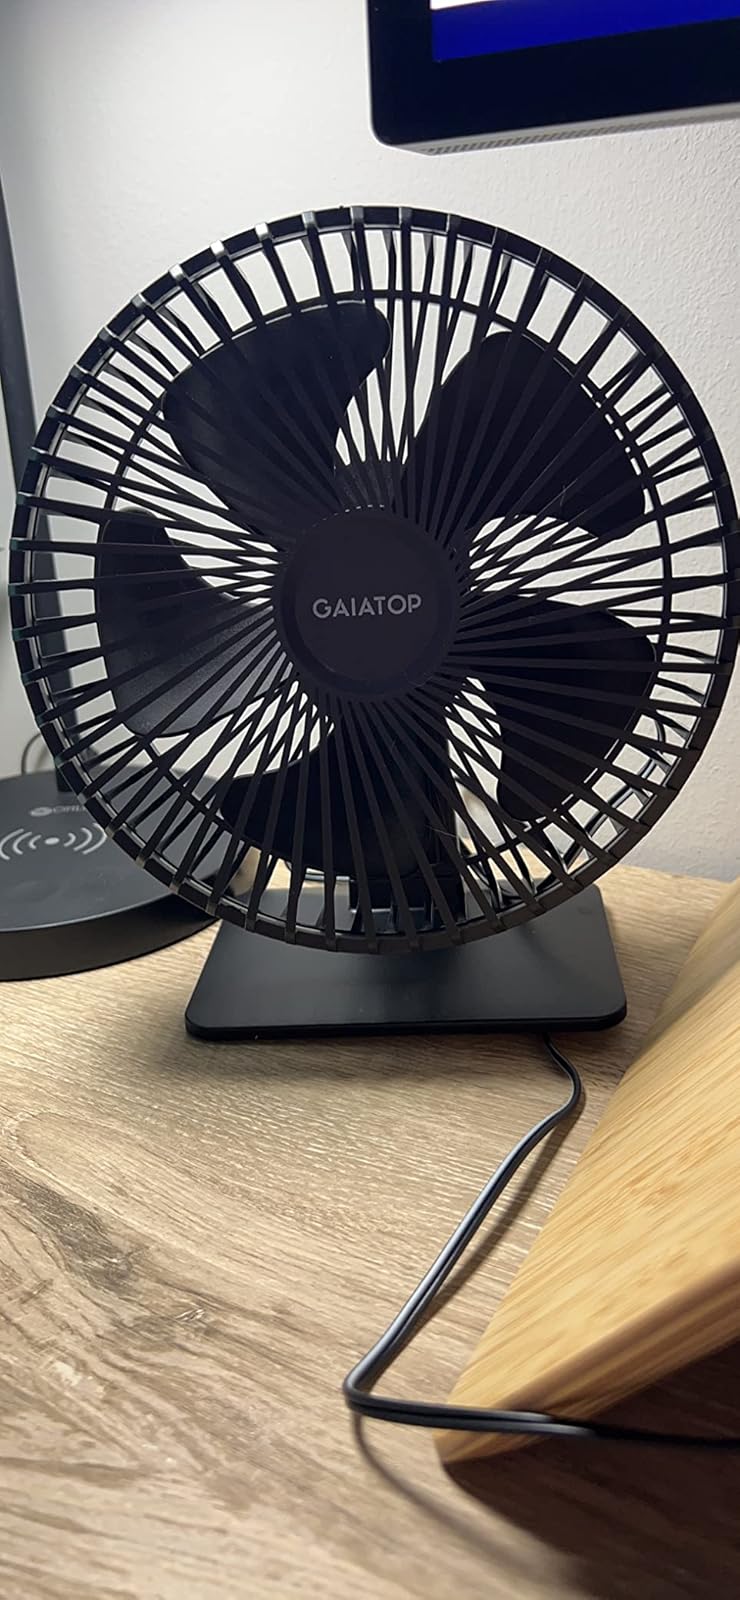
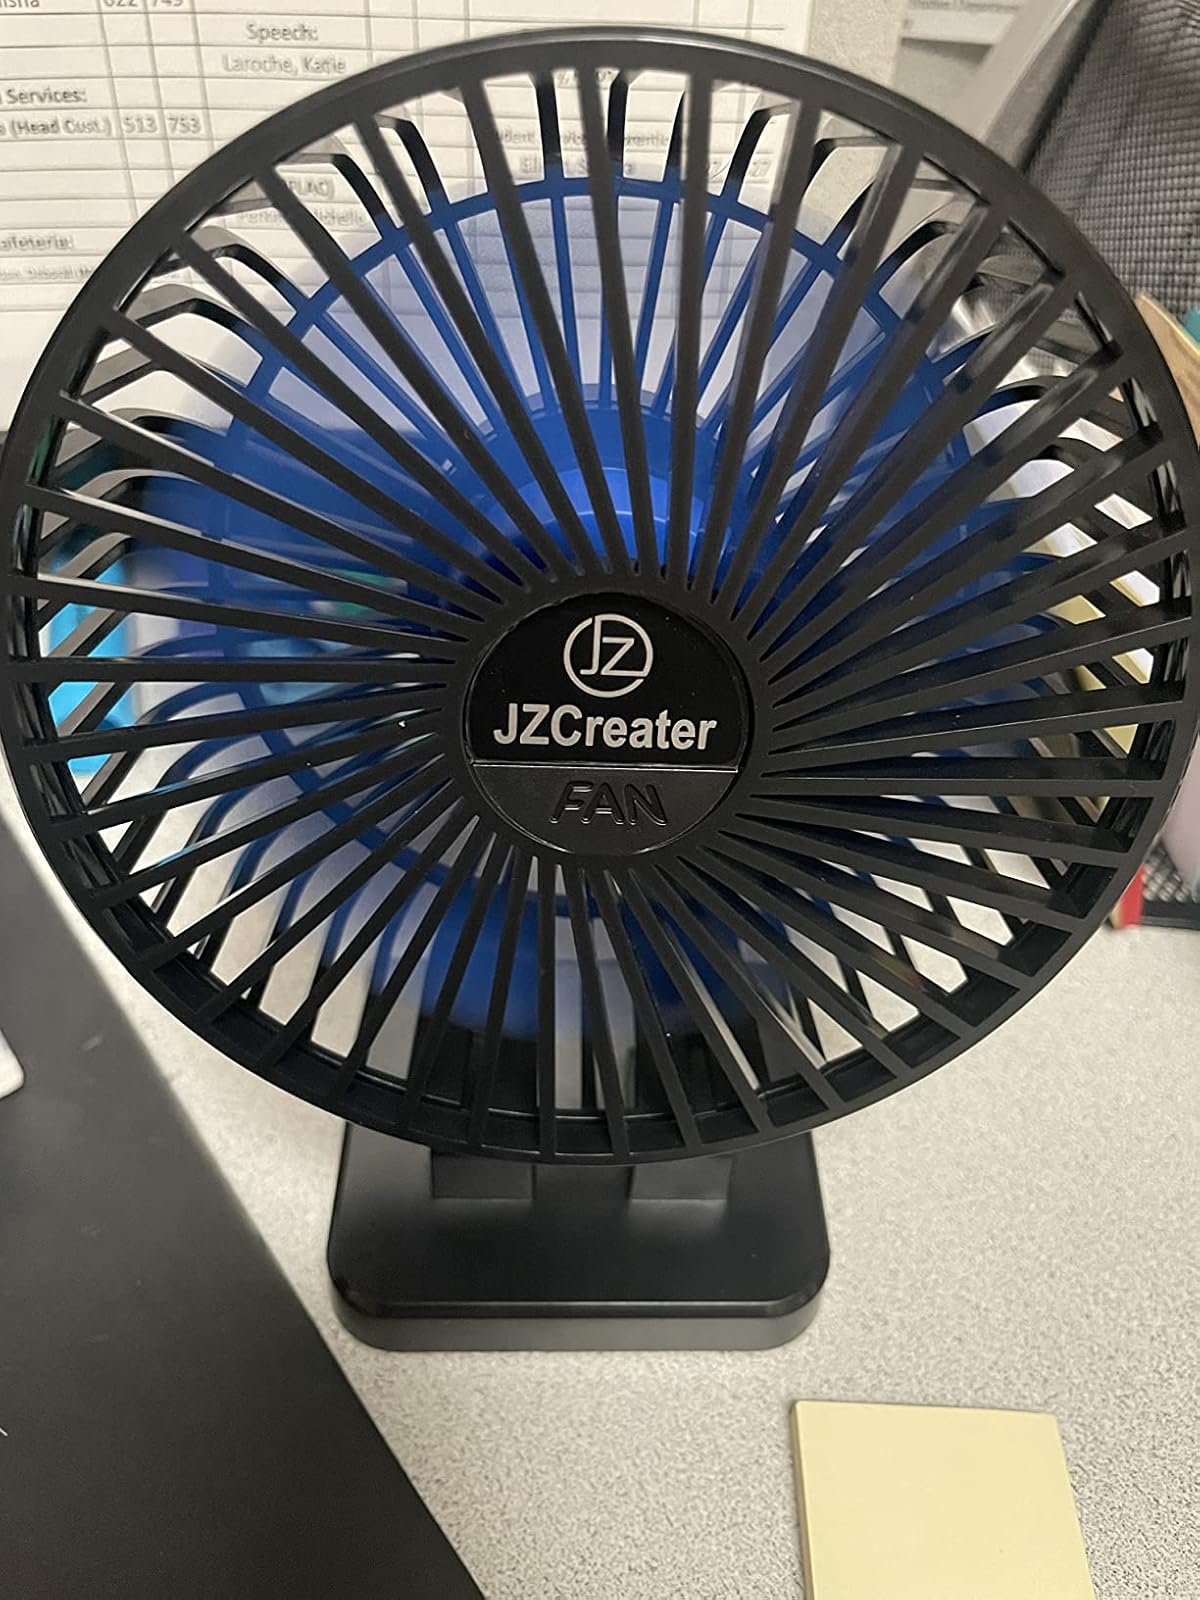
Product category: fan
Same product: no